Tripolitania

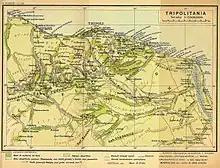
Detailed map of Tripolitania

Ottoman Tripolitania extended beyond the region of Tripolitania proper, also including Cyrenaica. Tripolitania became effectively independent under the rulers of the Karamanli dynasty in 1711 until Ottoman control was re-imposed by Mahmud II in 1835. Ottoman rule persisted until the region was captured by Italy in the 1911–1912Italo-Turkish War. Italy officially granted autonomy after the war but gradually occupied the region.